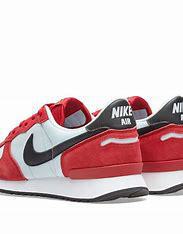
Brand: Nike
Model: Air Vortex